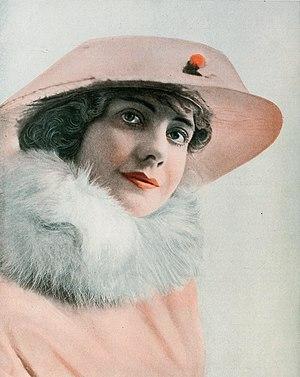
Myrtle Lincoln, connue sous son nom d'épouse Myrtle Stedman est une actrice américaine de cinéma de la période du cinéma muet.